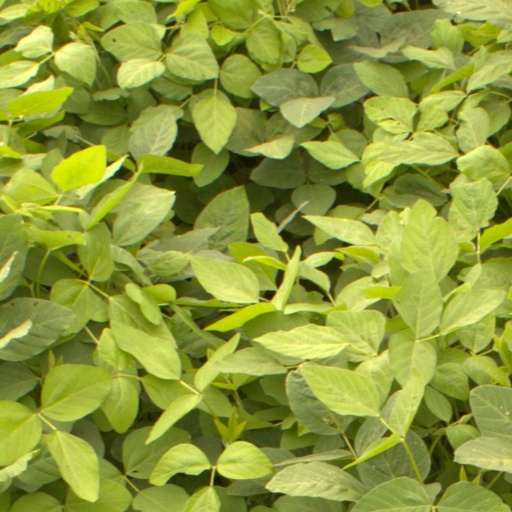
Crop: soybean